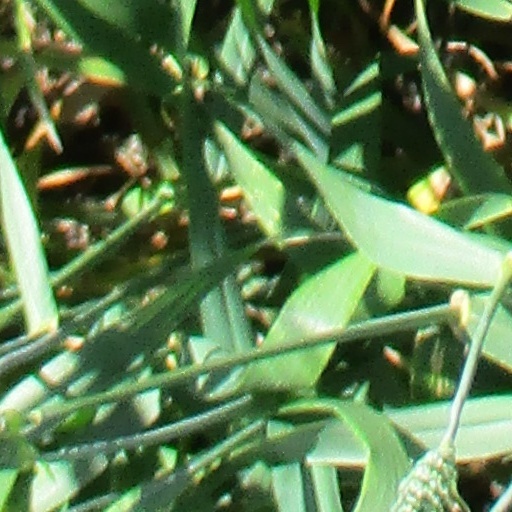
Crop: wheat